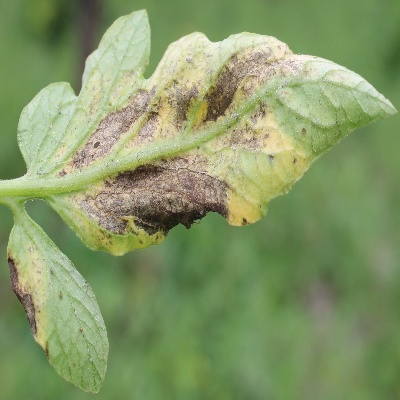
Crop: Tomato
Condition: leaf blight